Orient Express (1927 film)

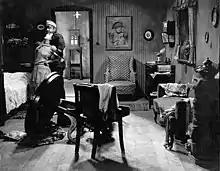
Lil Dagover in a scene from the film

Orient Express (German: Orientexpress) is a 1927 German silent thriller film directed by Wilhelm Thiele and starring Lil Dagover, Heinrich George and Angelo Ferrari. The film's sets were designed by the art directors Hans Baluschek and Karl Machus.